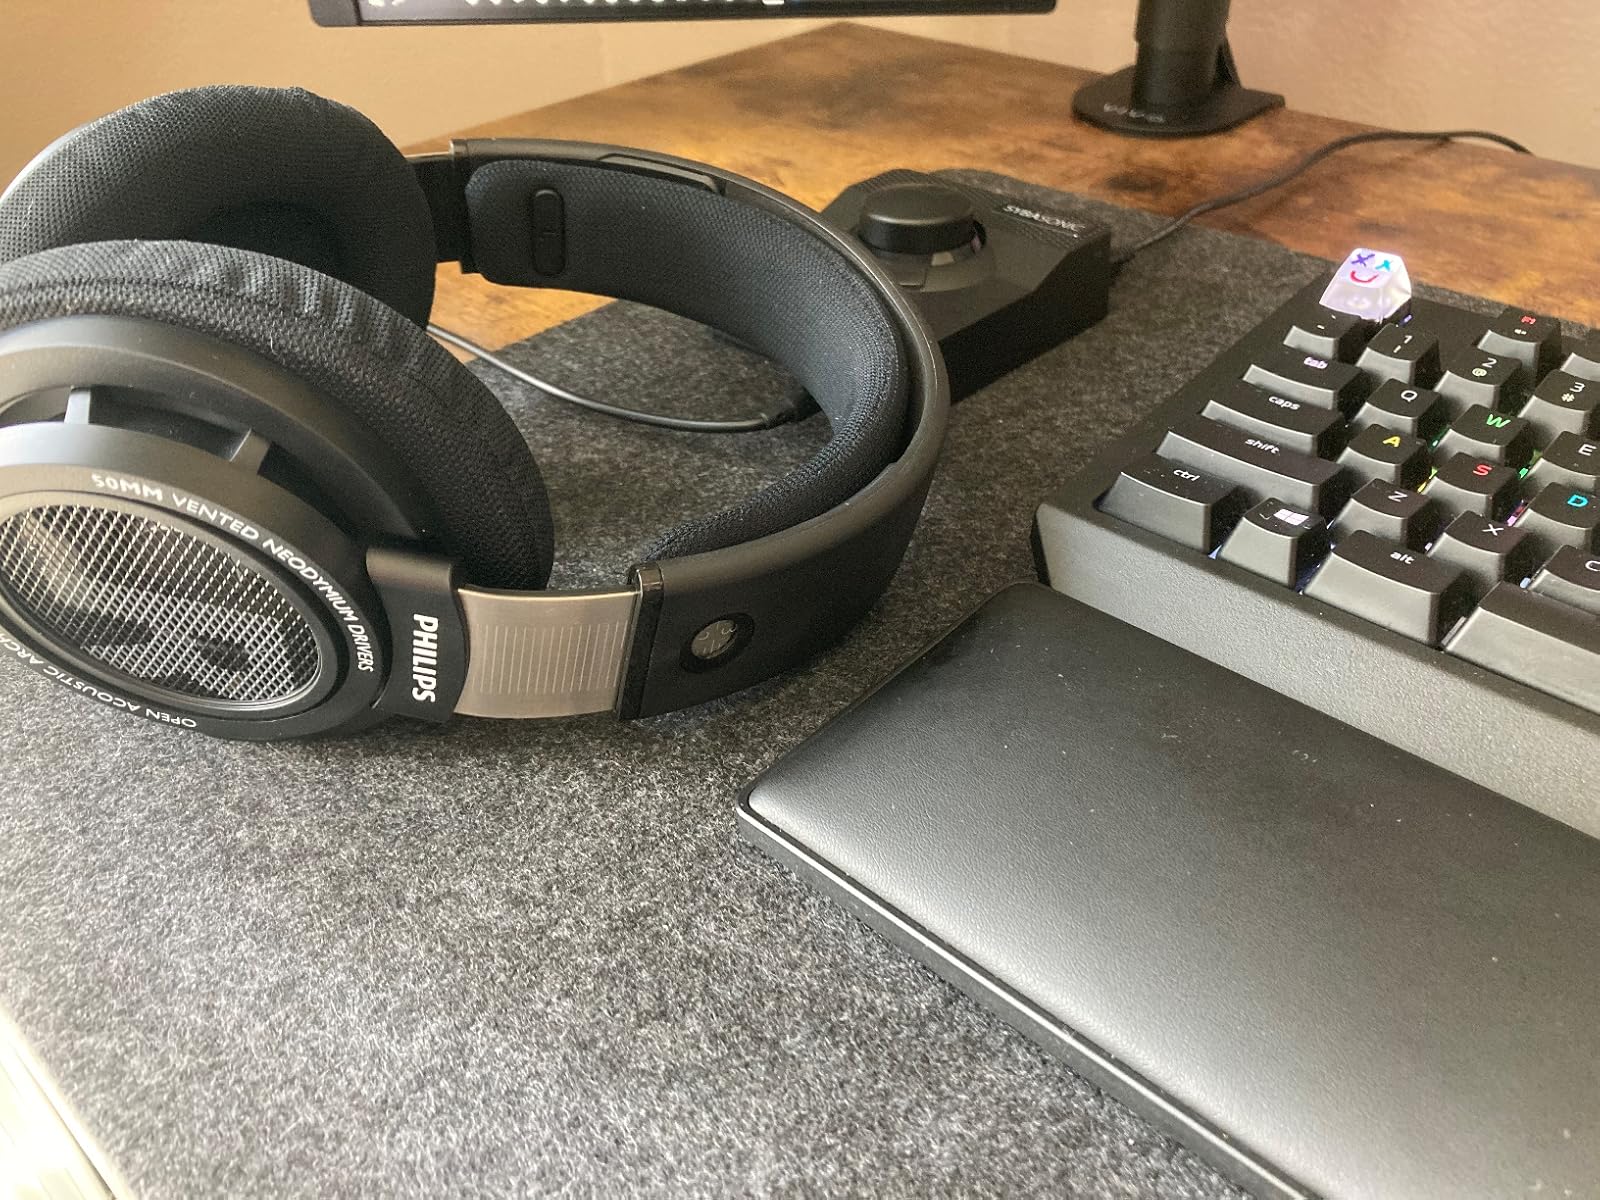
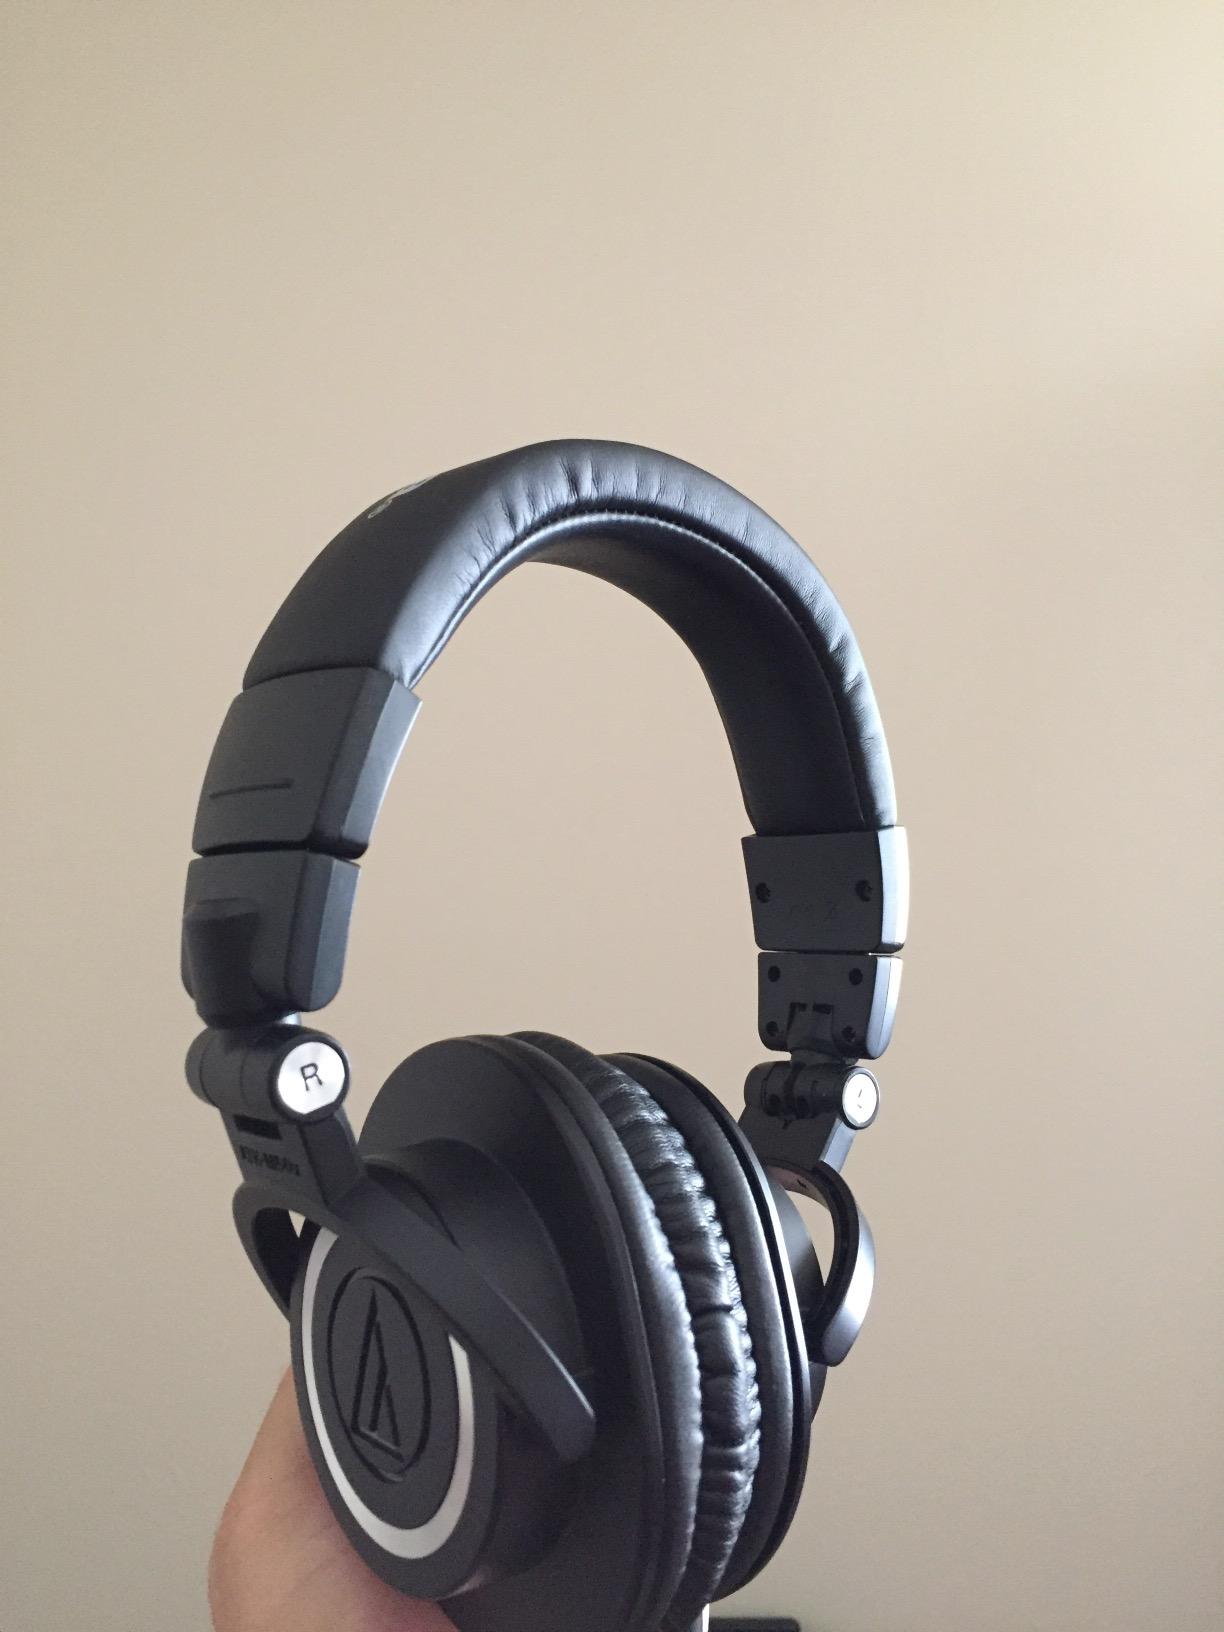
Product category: headphones
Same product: no